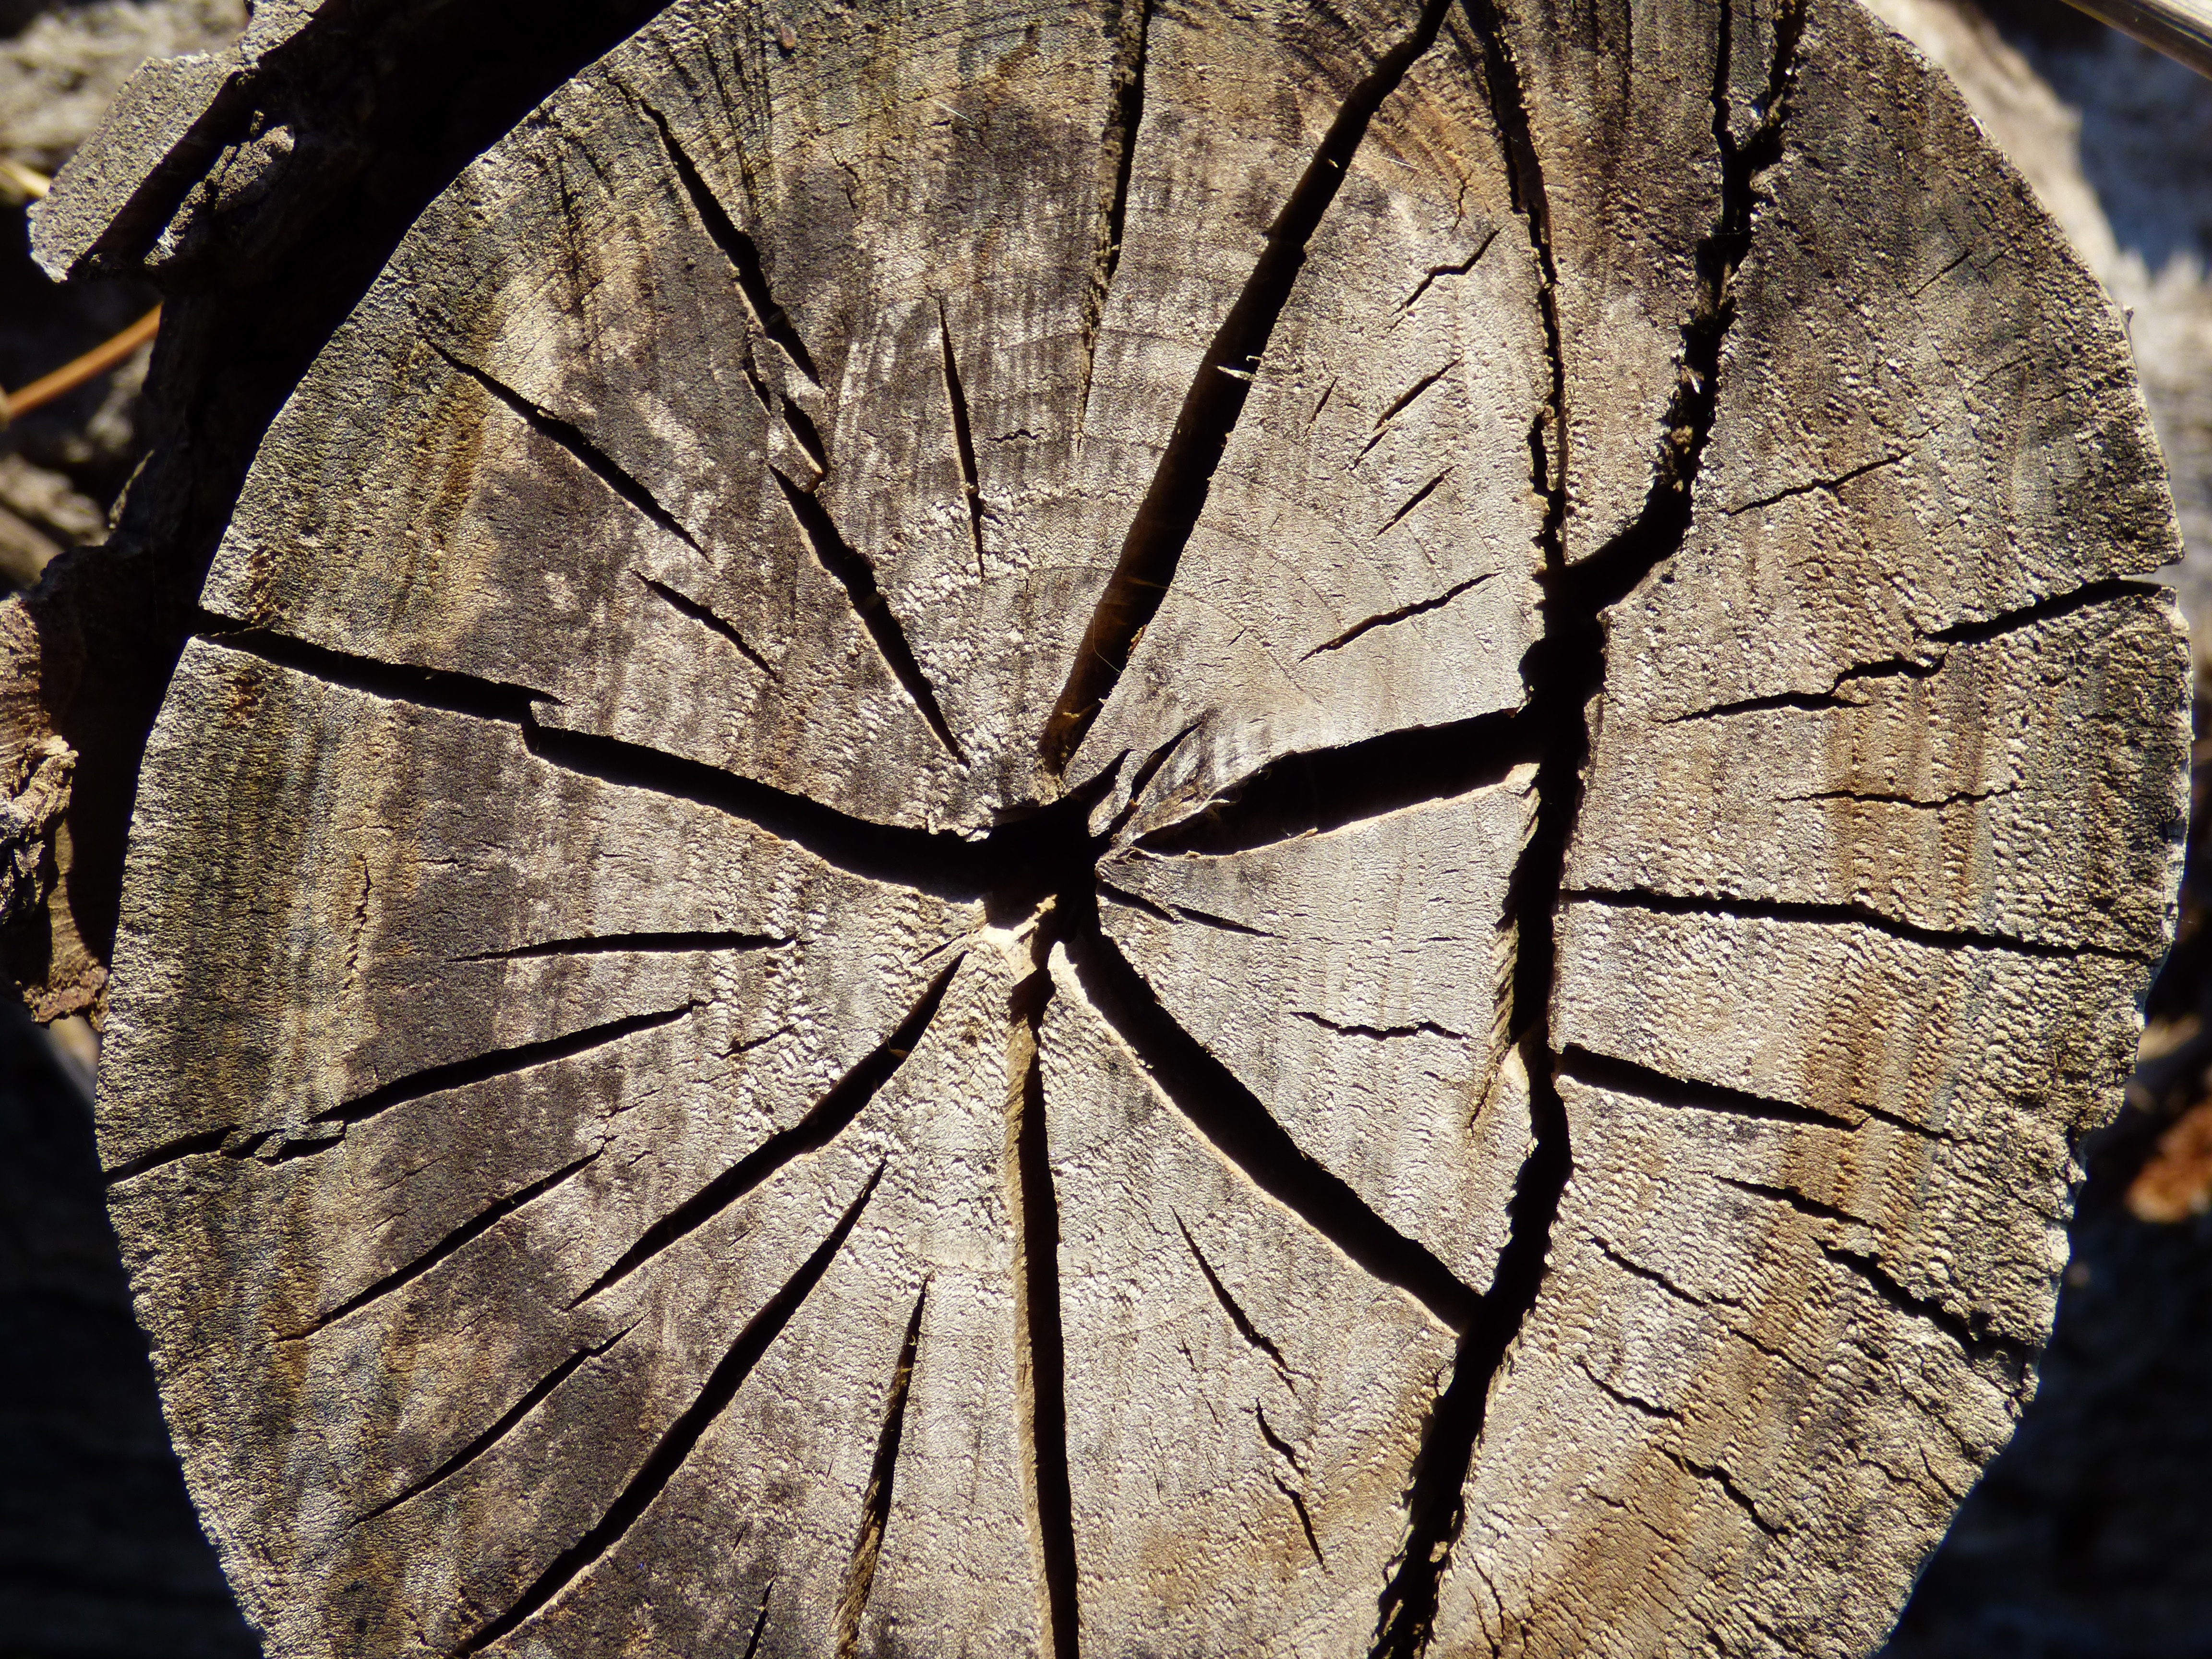
tree, plant, wood, wheel, leaf, flower, trunk, autumn, soil, close up, carving, tree stump, cracks, macro photography, lena, cut trunk, woody plant